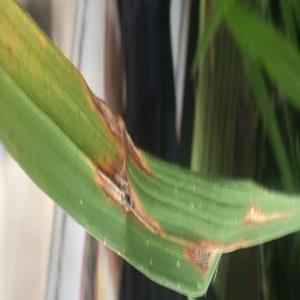
Disease: Blast